Trenton, Michigan

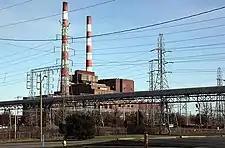
Trenton Channel Power Plant

The Trenton Channel Power Plant, a coal-burning power station in Trenton, opened on the shoreline of Detroit River in 1924, on the south side of Slocum Island. It is owned by Detroit Edison, a subsidiary of DTE Energy. It had 6 turbine generators with 13 coal-fired boilers when first commissioned. Each unit produced a rated 50 megawatts of electricity. Five short smoke stacks exhausted gases from the boilers. These were the first Detroit Edison units to use pulverized coal rather than the older style stoker-fired beds of coal. They were also the first power plants in the US to use electrostatic precipitators to capture fly ash from the stacks. Electrostatic precipitators, however, were in use in other industries at the time. In 1950, a second plant started up at the same site and adjoined the first plant. It had two turbine generators, #7 and #8, with a rating of 120 megawatts each. Two short smoke stacks released gases from the four boilers. Finally in 1968, Unit #9 was placed in service. It is a 550-megawatt turbine generator fed by a single boiler. It adjoins the high side plant and is located on the south side. One 563-foot-tall smoke stack is used for this unit. Soon afterwards, another stack, identical to the #9 stack, was erected to replace the two short stacks on the high side plant. Both tall stacks remain in service as of 2012.